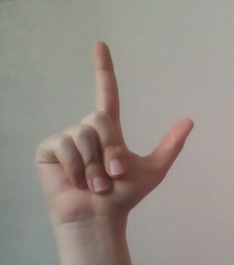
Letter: laam